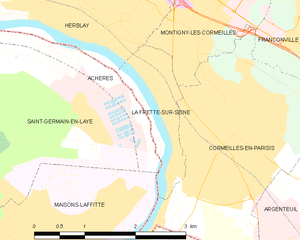
Carte des communes françaises La Frette-sur-Seine